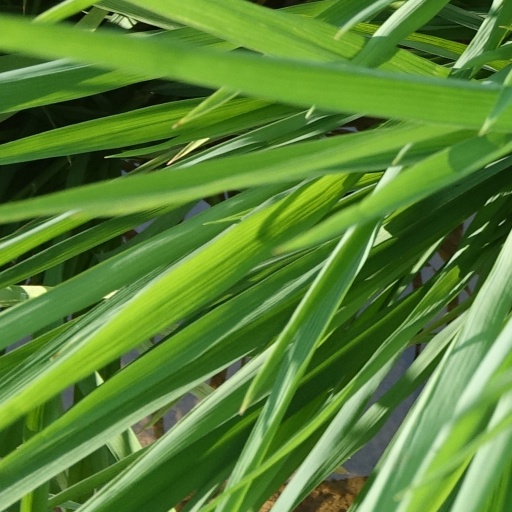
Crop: rice